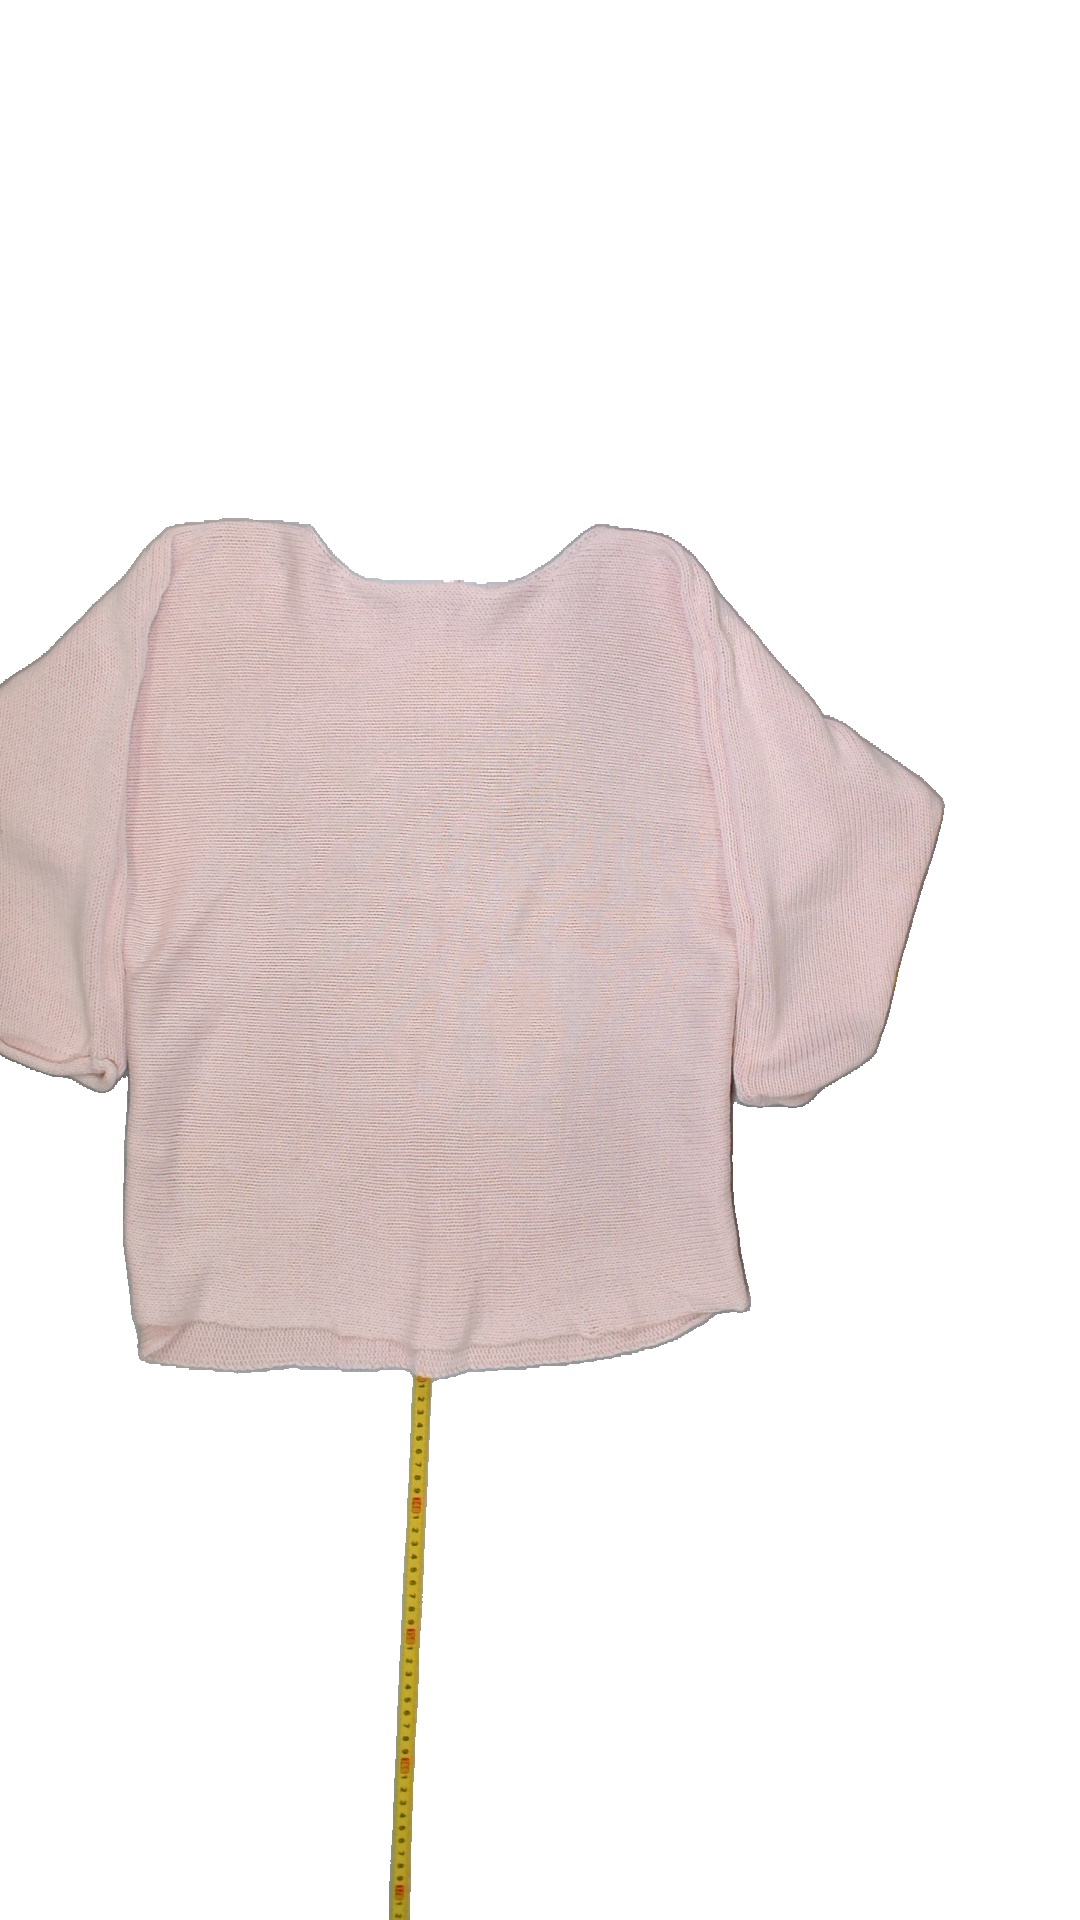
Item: Sweater (Ladies)
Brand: Not Applicable
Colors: Pink
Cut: C-collar, Loose
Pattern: Plain
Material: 100% cotton
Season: All
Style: No trend
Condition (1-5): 4
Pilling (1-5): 4
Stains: Yes
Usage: Export
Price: <50